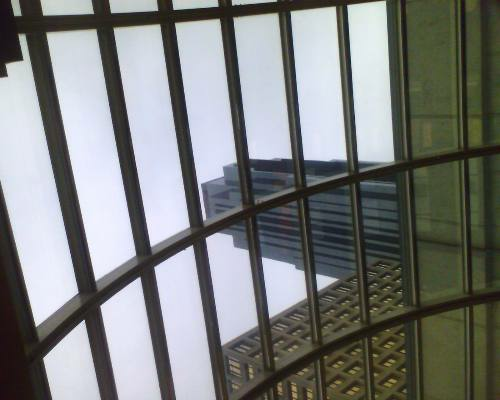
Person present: No